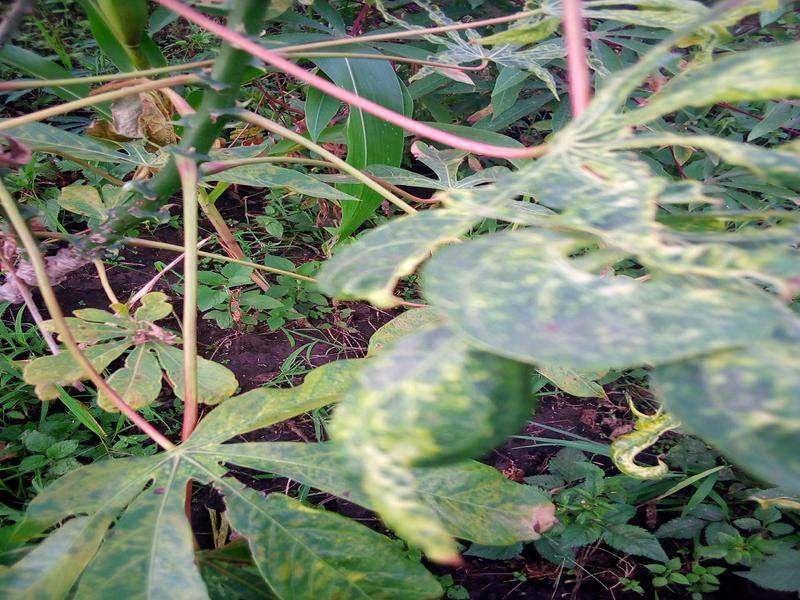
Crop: cassava
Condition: green_mottle